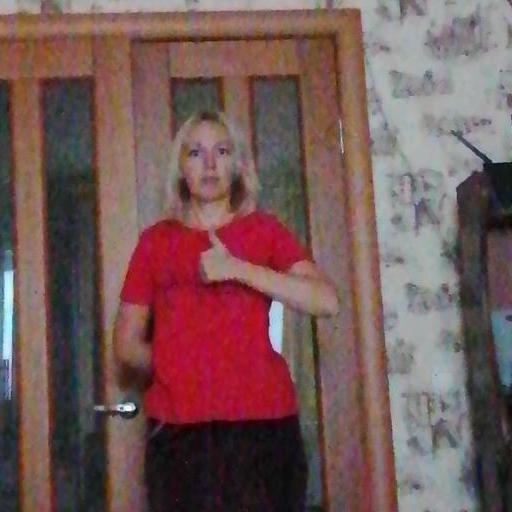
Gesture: like